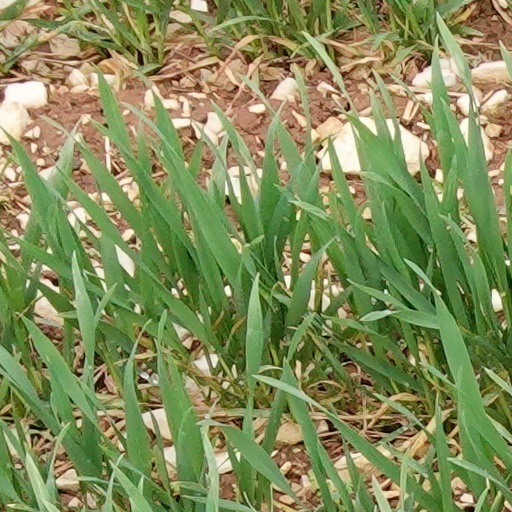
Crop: wheat